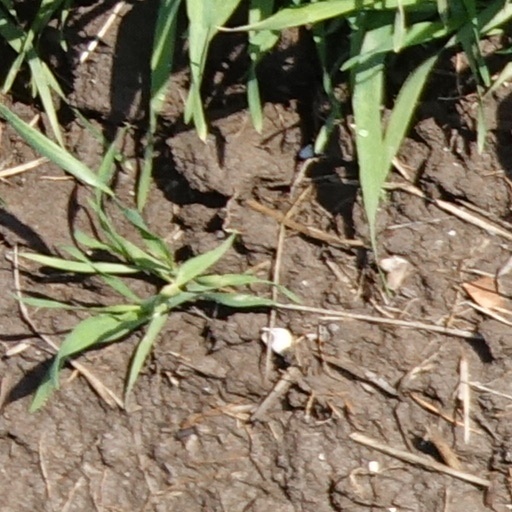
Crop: wheat